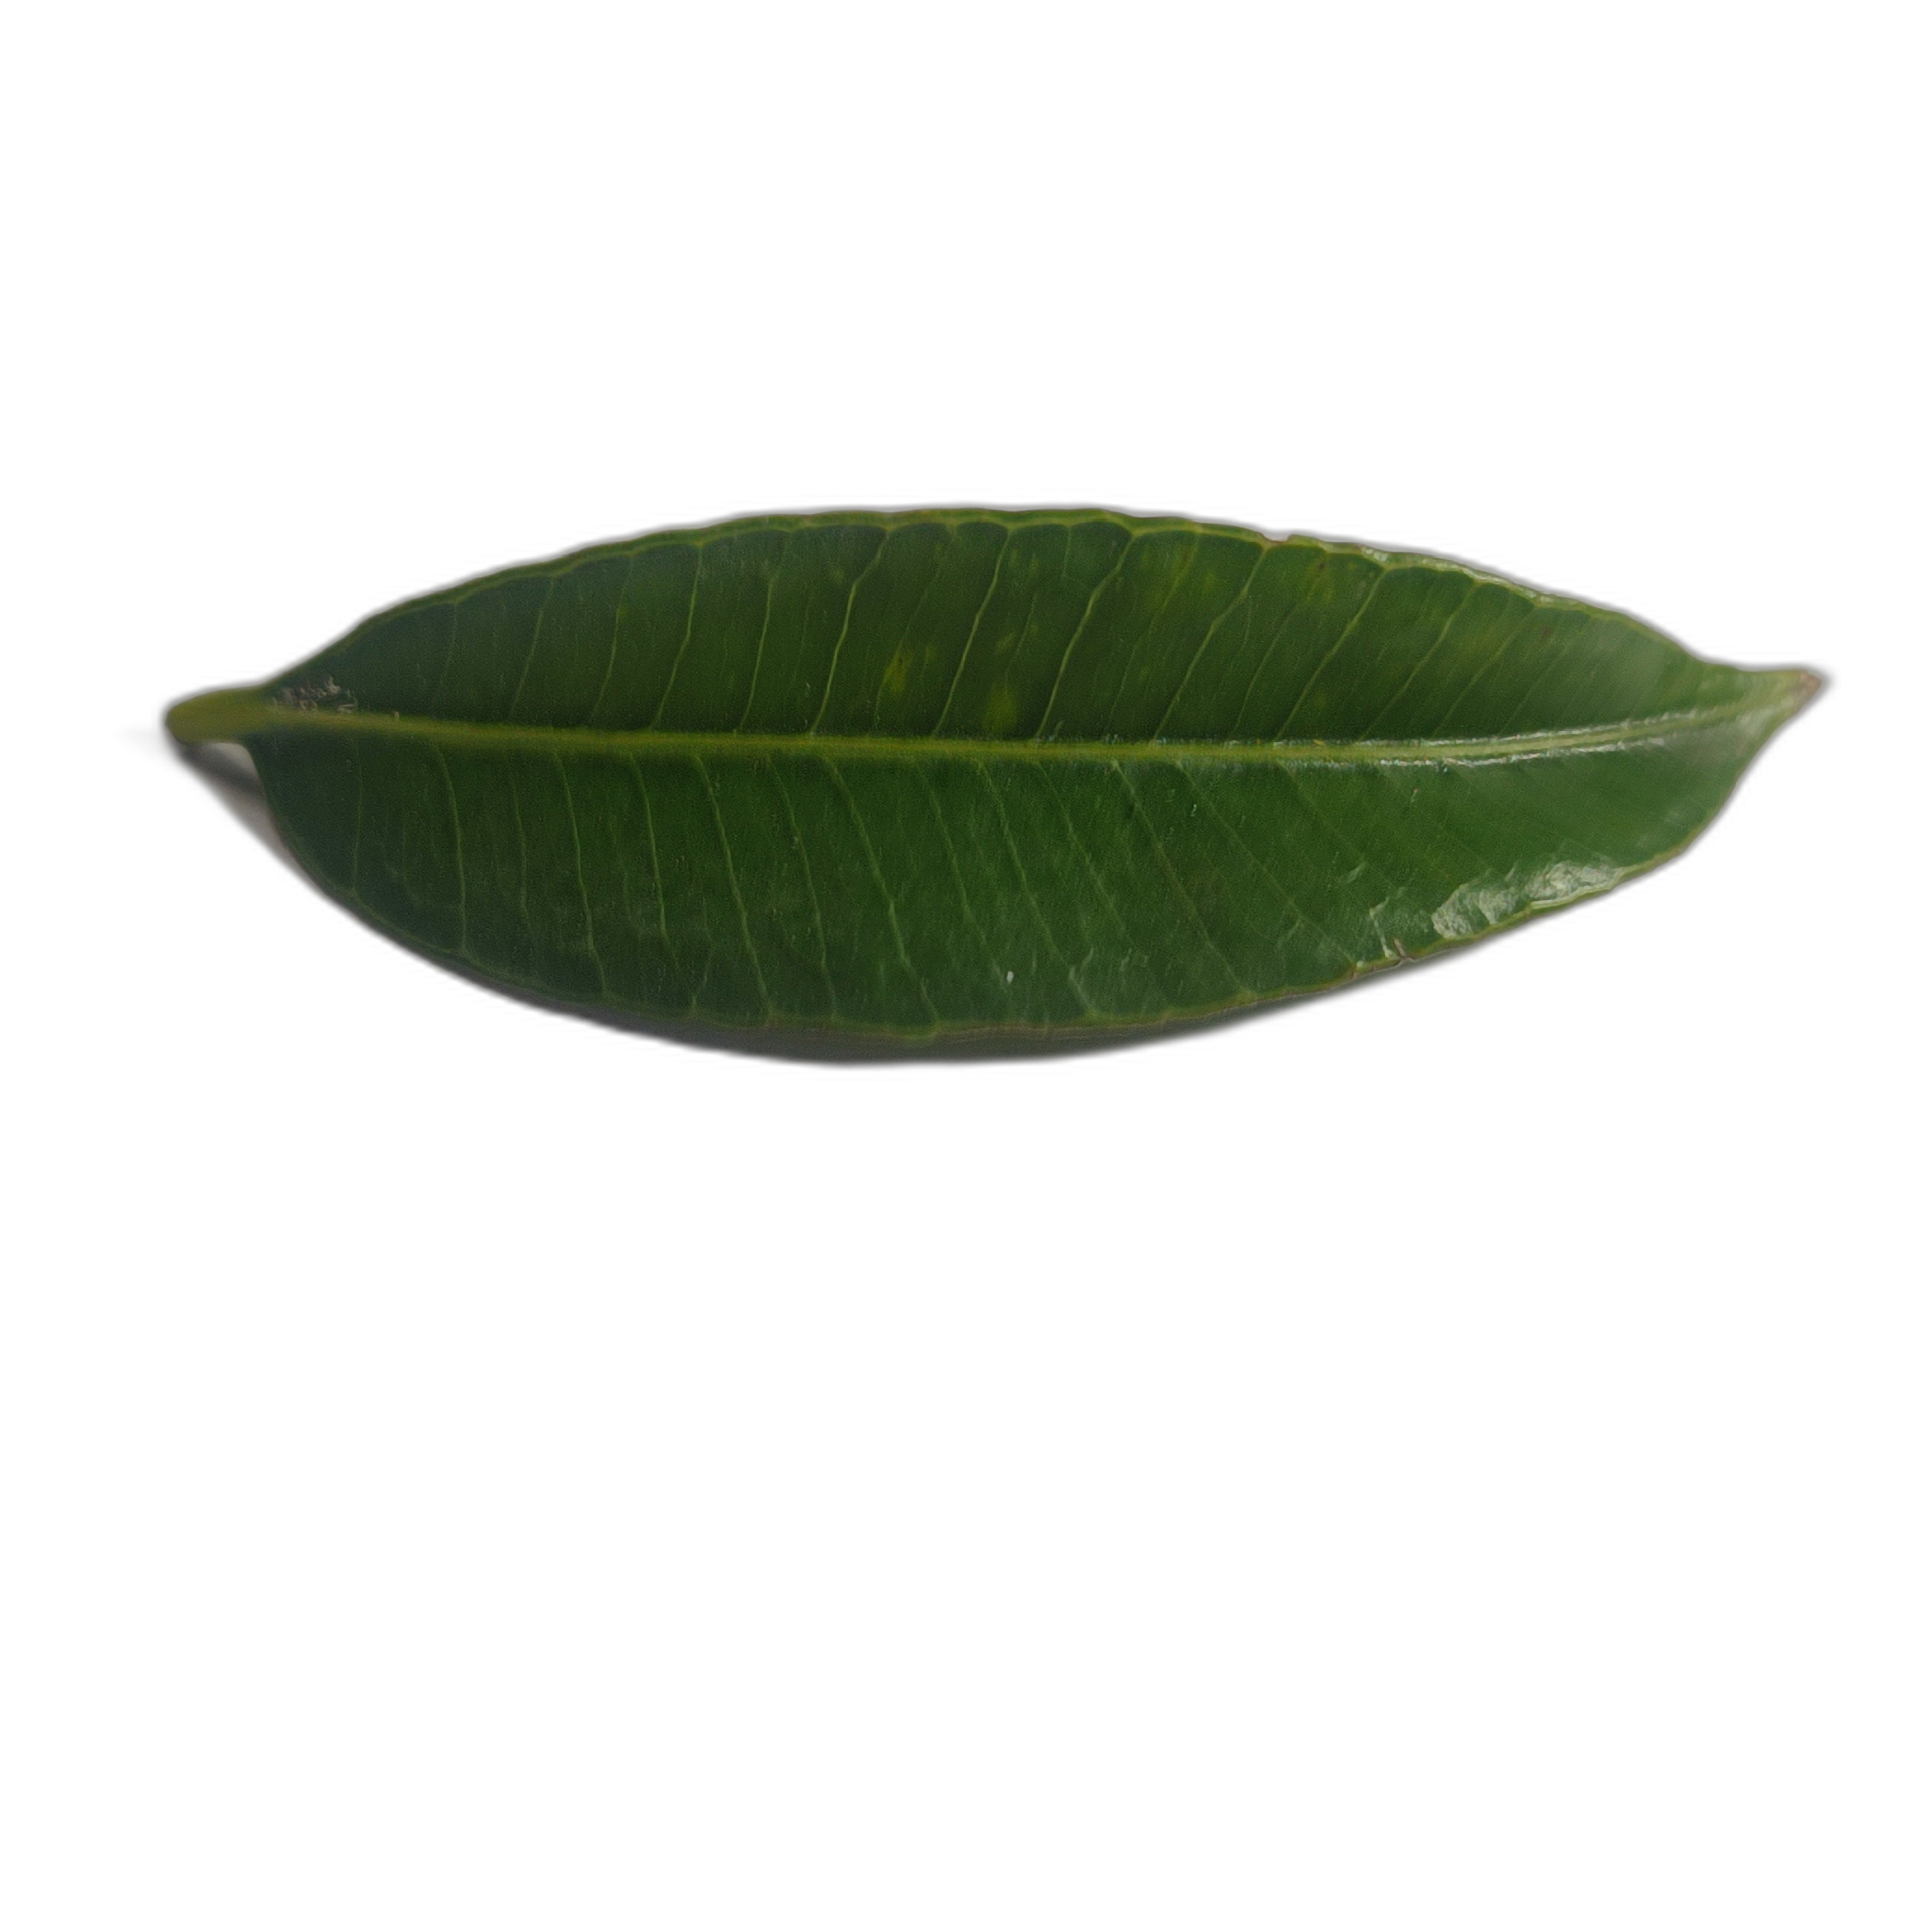
Label: healthy